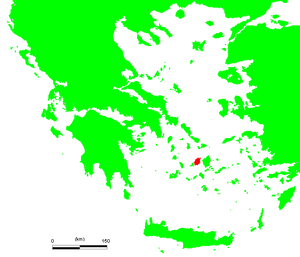
île de paros grêce